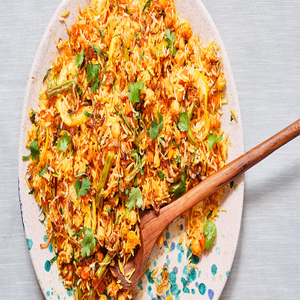
Dish: biryani